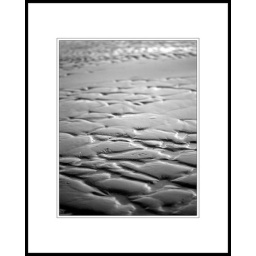
Study of wind, water, sand and tide. Wet sand patterns at low tide. Windswept beach in Galveston, TX.